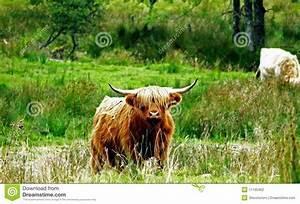
cow